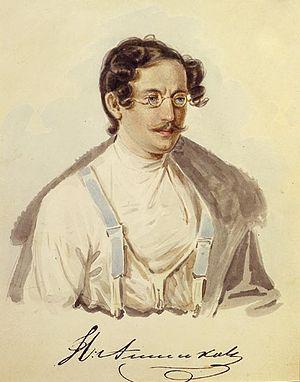
Cet article liste toutes les personnes condamnées après l’insurrection décabriste en décembre 1825.